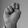
ASL letter: N